Julius and Ethel Rosenberg

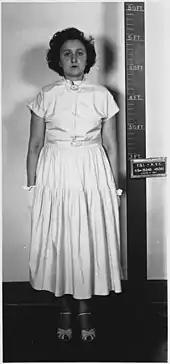
Side- and front-view portrait photographs of woman wearing white apparel. The woman has thick, black, curly hair and maintains an emotionless face

In January 1950, the U.S. discovered that Klaus Fuchs, a German refugee and theoretical physicist working for the British mission in the Manhattan Project, had given key documents to the Soviets throughout the war. Fuchs identified his courier as American Harry Gold, who was arrested on May 23, 1950. On June 15, 1950, David Greenglass was arrested by the FBI for espionage and soon confessed to having passed secret information on to the USSR through Gold. He also claimed that Julius Rosenberg had convinced David's wife Ruth to recruit him while visiting him in Albuquerque, New Mexico, in 1944. He said Julius had passed secrets and thus linked him to the Soviet contact agent Anatoli Yakovlev. This connection would be necessary as evidence if there was to be a conviction for espionage of the Rosenbergs.